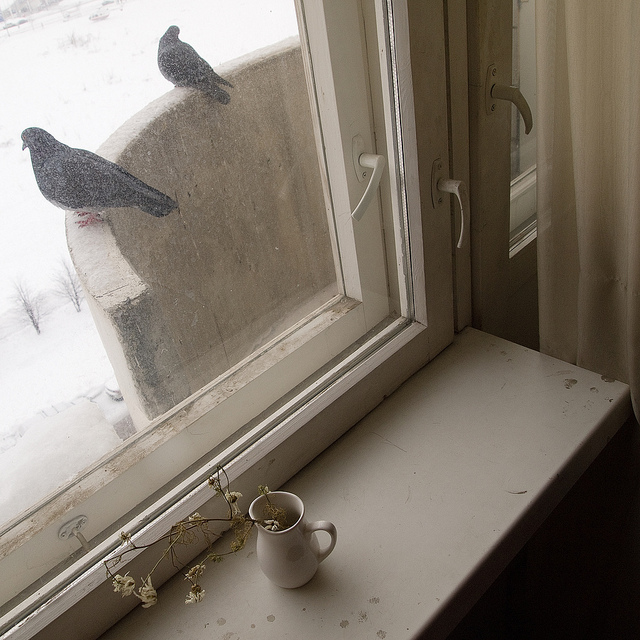
user: Given an image and a question. Answer the question in a short answer. Question: What type of home to these animals build? Short Answer:
assistant: nest